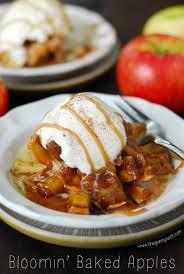
Label: apples